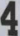
Number: 4